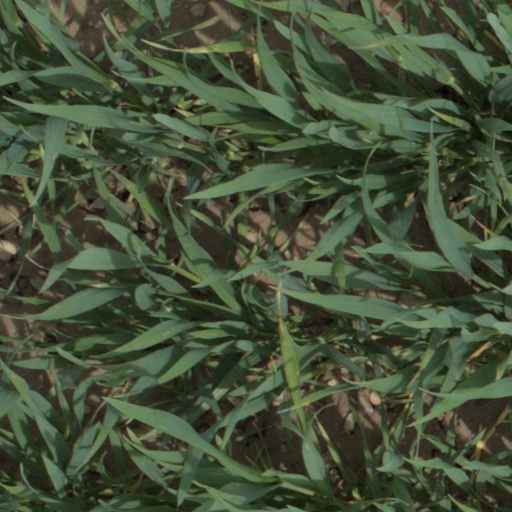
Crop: wheat